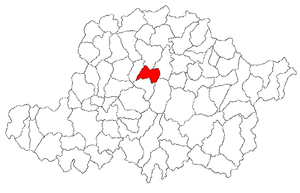
Seleuș est une commune du județ d'Arad, Roumanie qui compte 3 044 habitants.